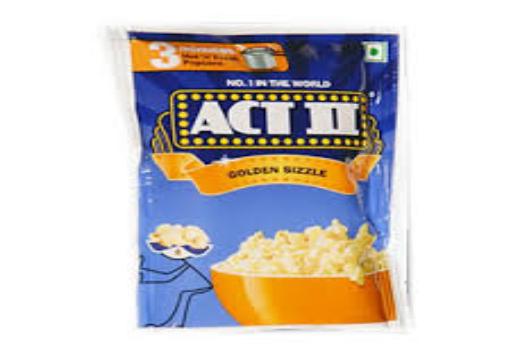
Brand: Act II
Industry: Food